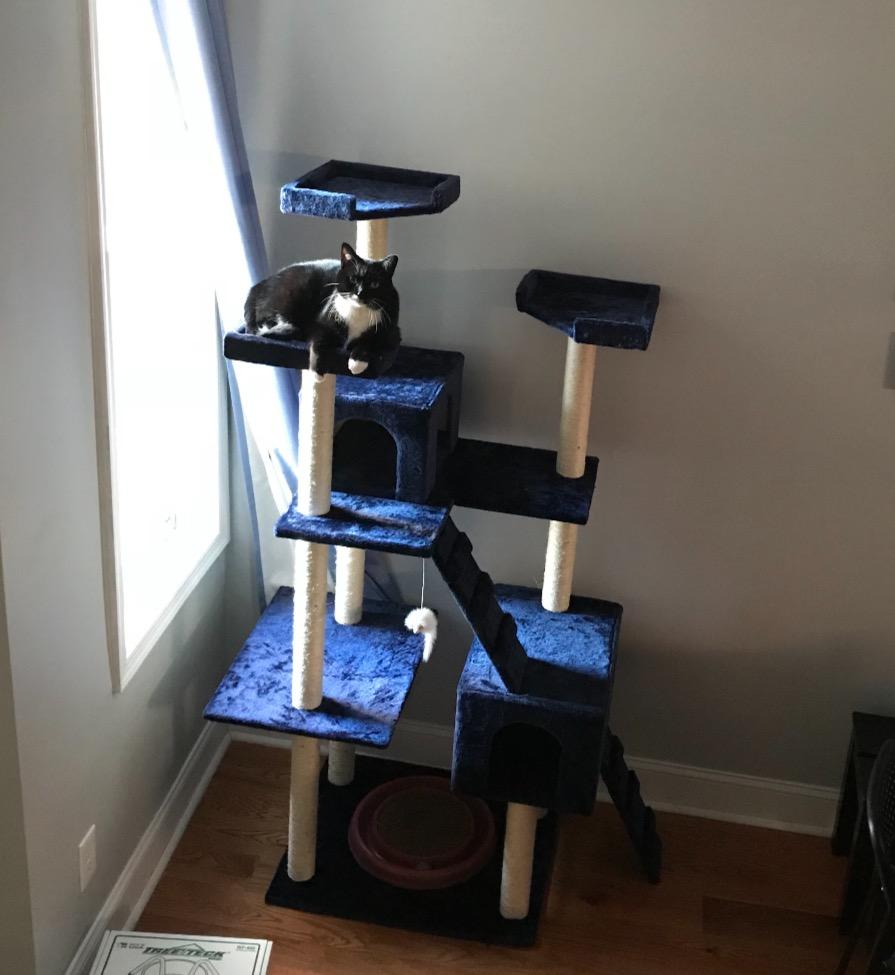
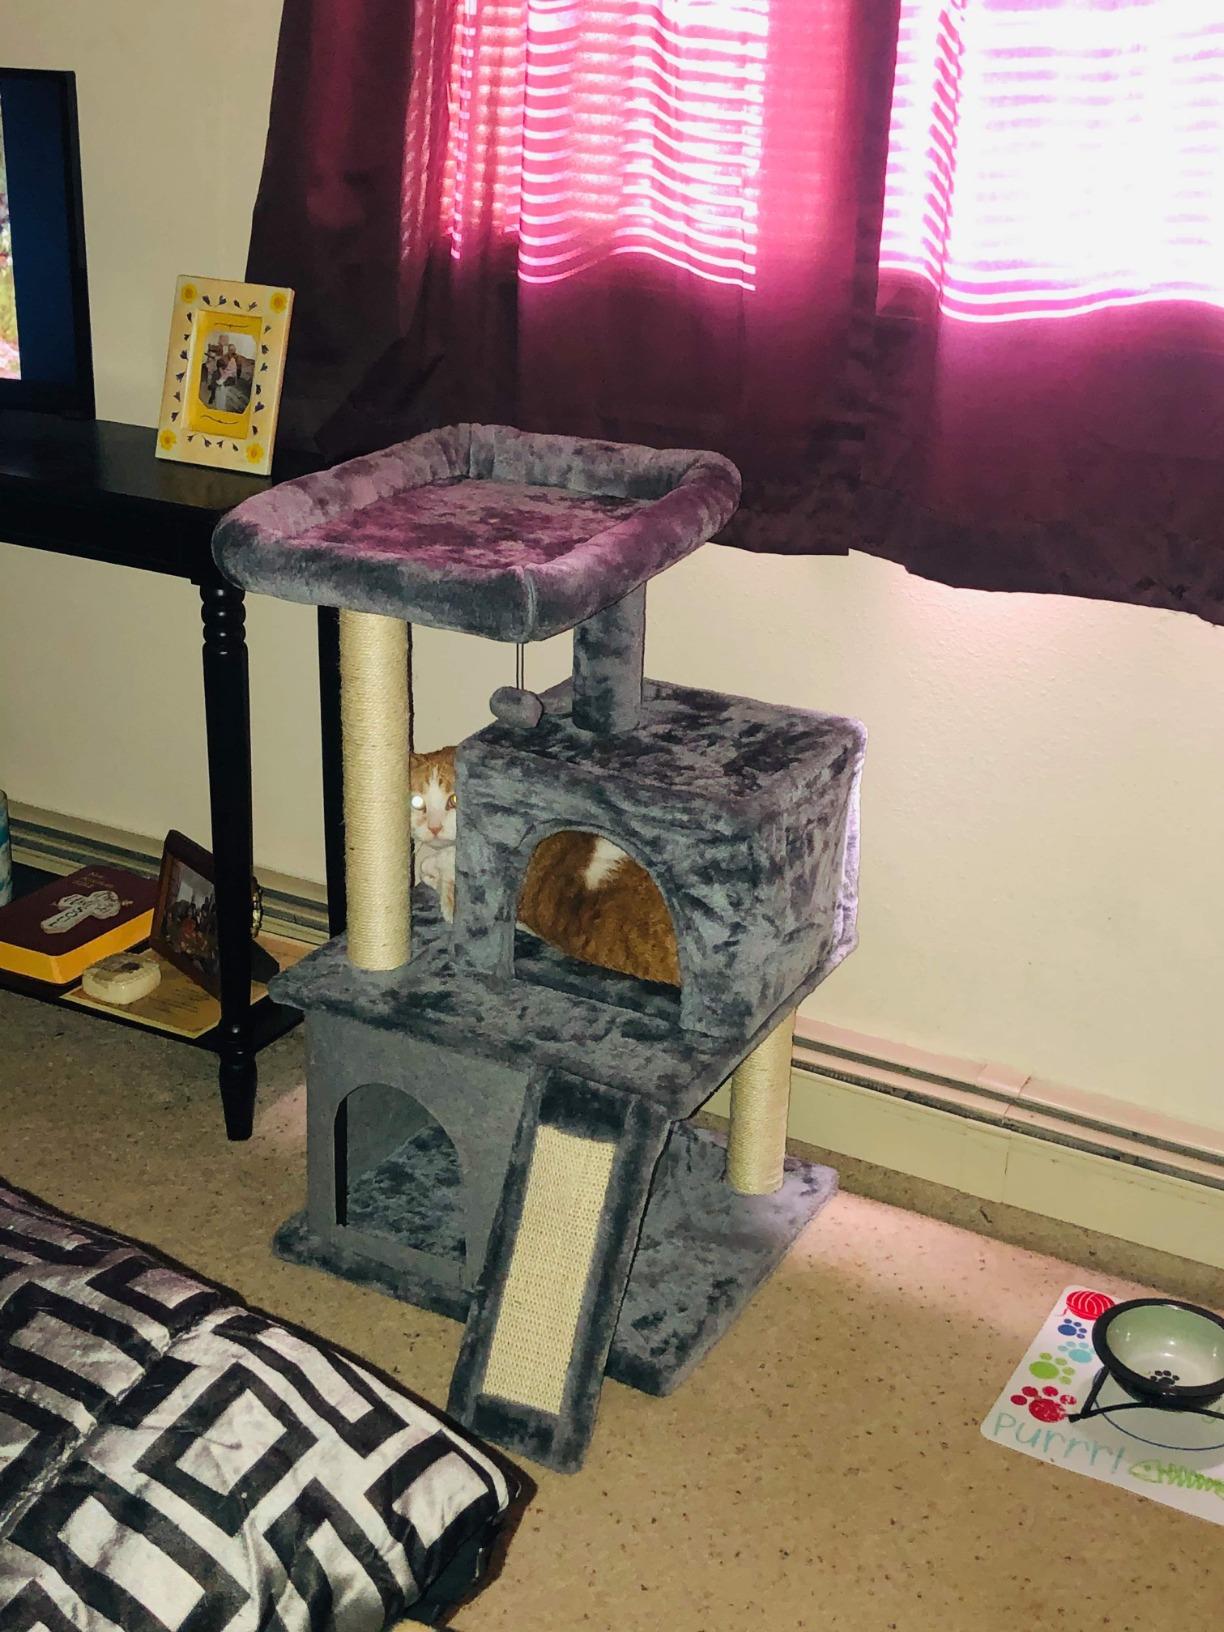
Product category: items_cat tree
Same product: no